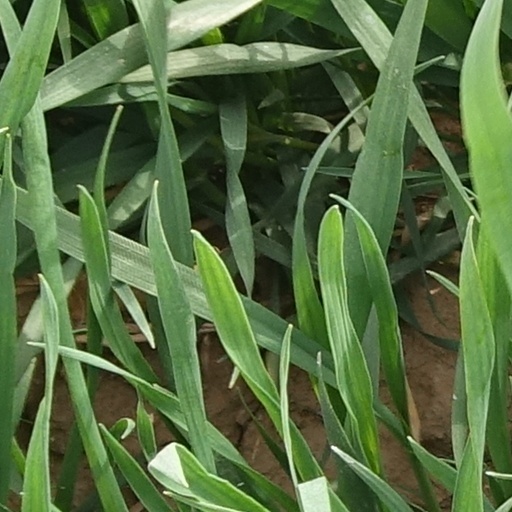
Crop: wheat